David Geffen Hall

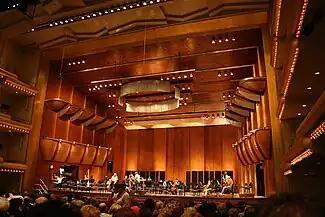
The interior of David Geffen Hall (2007)

The Hall underwent extensive renovations in 1976, to address acoustical problems that had been present since its opening. Another, smaller renovation attempted to address still-unresolved problems in 1992. Both projects achieved limited success.